Aurora Memorial National Park

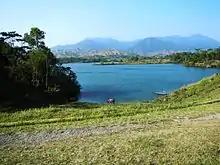
Canili Dam in Maria Aurora

The park is promoted by the local government as an eco-tourism destination containing some of the most important rainforests in this part of the region. Its location in the Sierra Madre range provides a rich habitat to a diverse flora and fauna, including several species of amphibians, reptiles and birds. The park has been designated an Important Bird Area (IBA) by BirdLife International because it supports significant populations of Philippine ducks, spotted imperial-pigeons, flame-breasted fruit-doves, Philippine eagles, Philippine hawk-eagles, green racket-tails, whiskered pittas, golden-crowned and Luzon striped babblers, and Luzon water-redstarts.